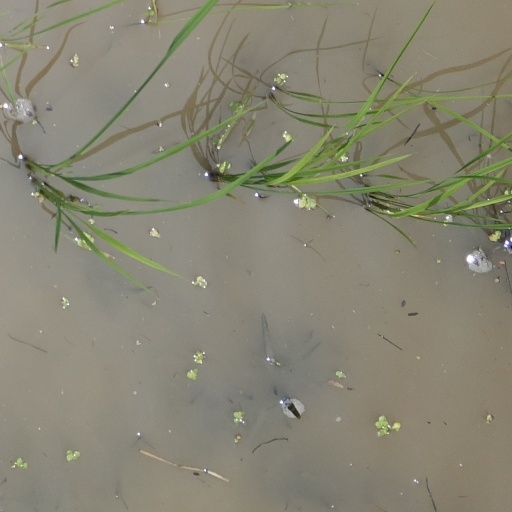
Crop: rice